Apple Watch

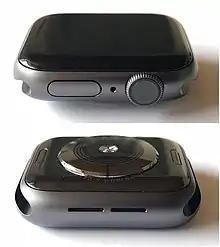
Series 4 (40 mm, aluminum, Space Gray color)

Each series of Apple Watch is offered in multiple variants, distinguished by the casing's material, color, and size, with special bands and digital watch faces available for certain variants co-branded with Nike and Hermès, which are also sometimes accompanied by other unique extras, like stainless steel charging pucks, premium packaging, and exclusive color basic bands.